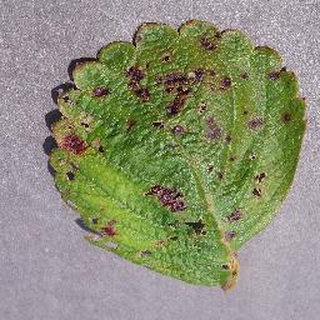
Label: strawberry_leaf_scorch